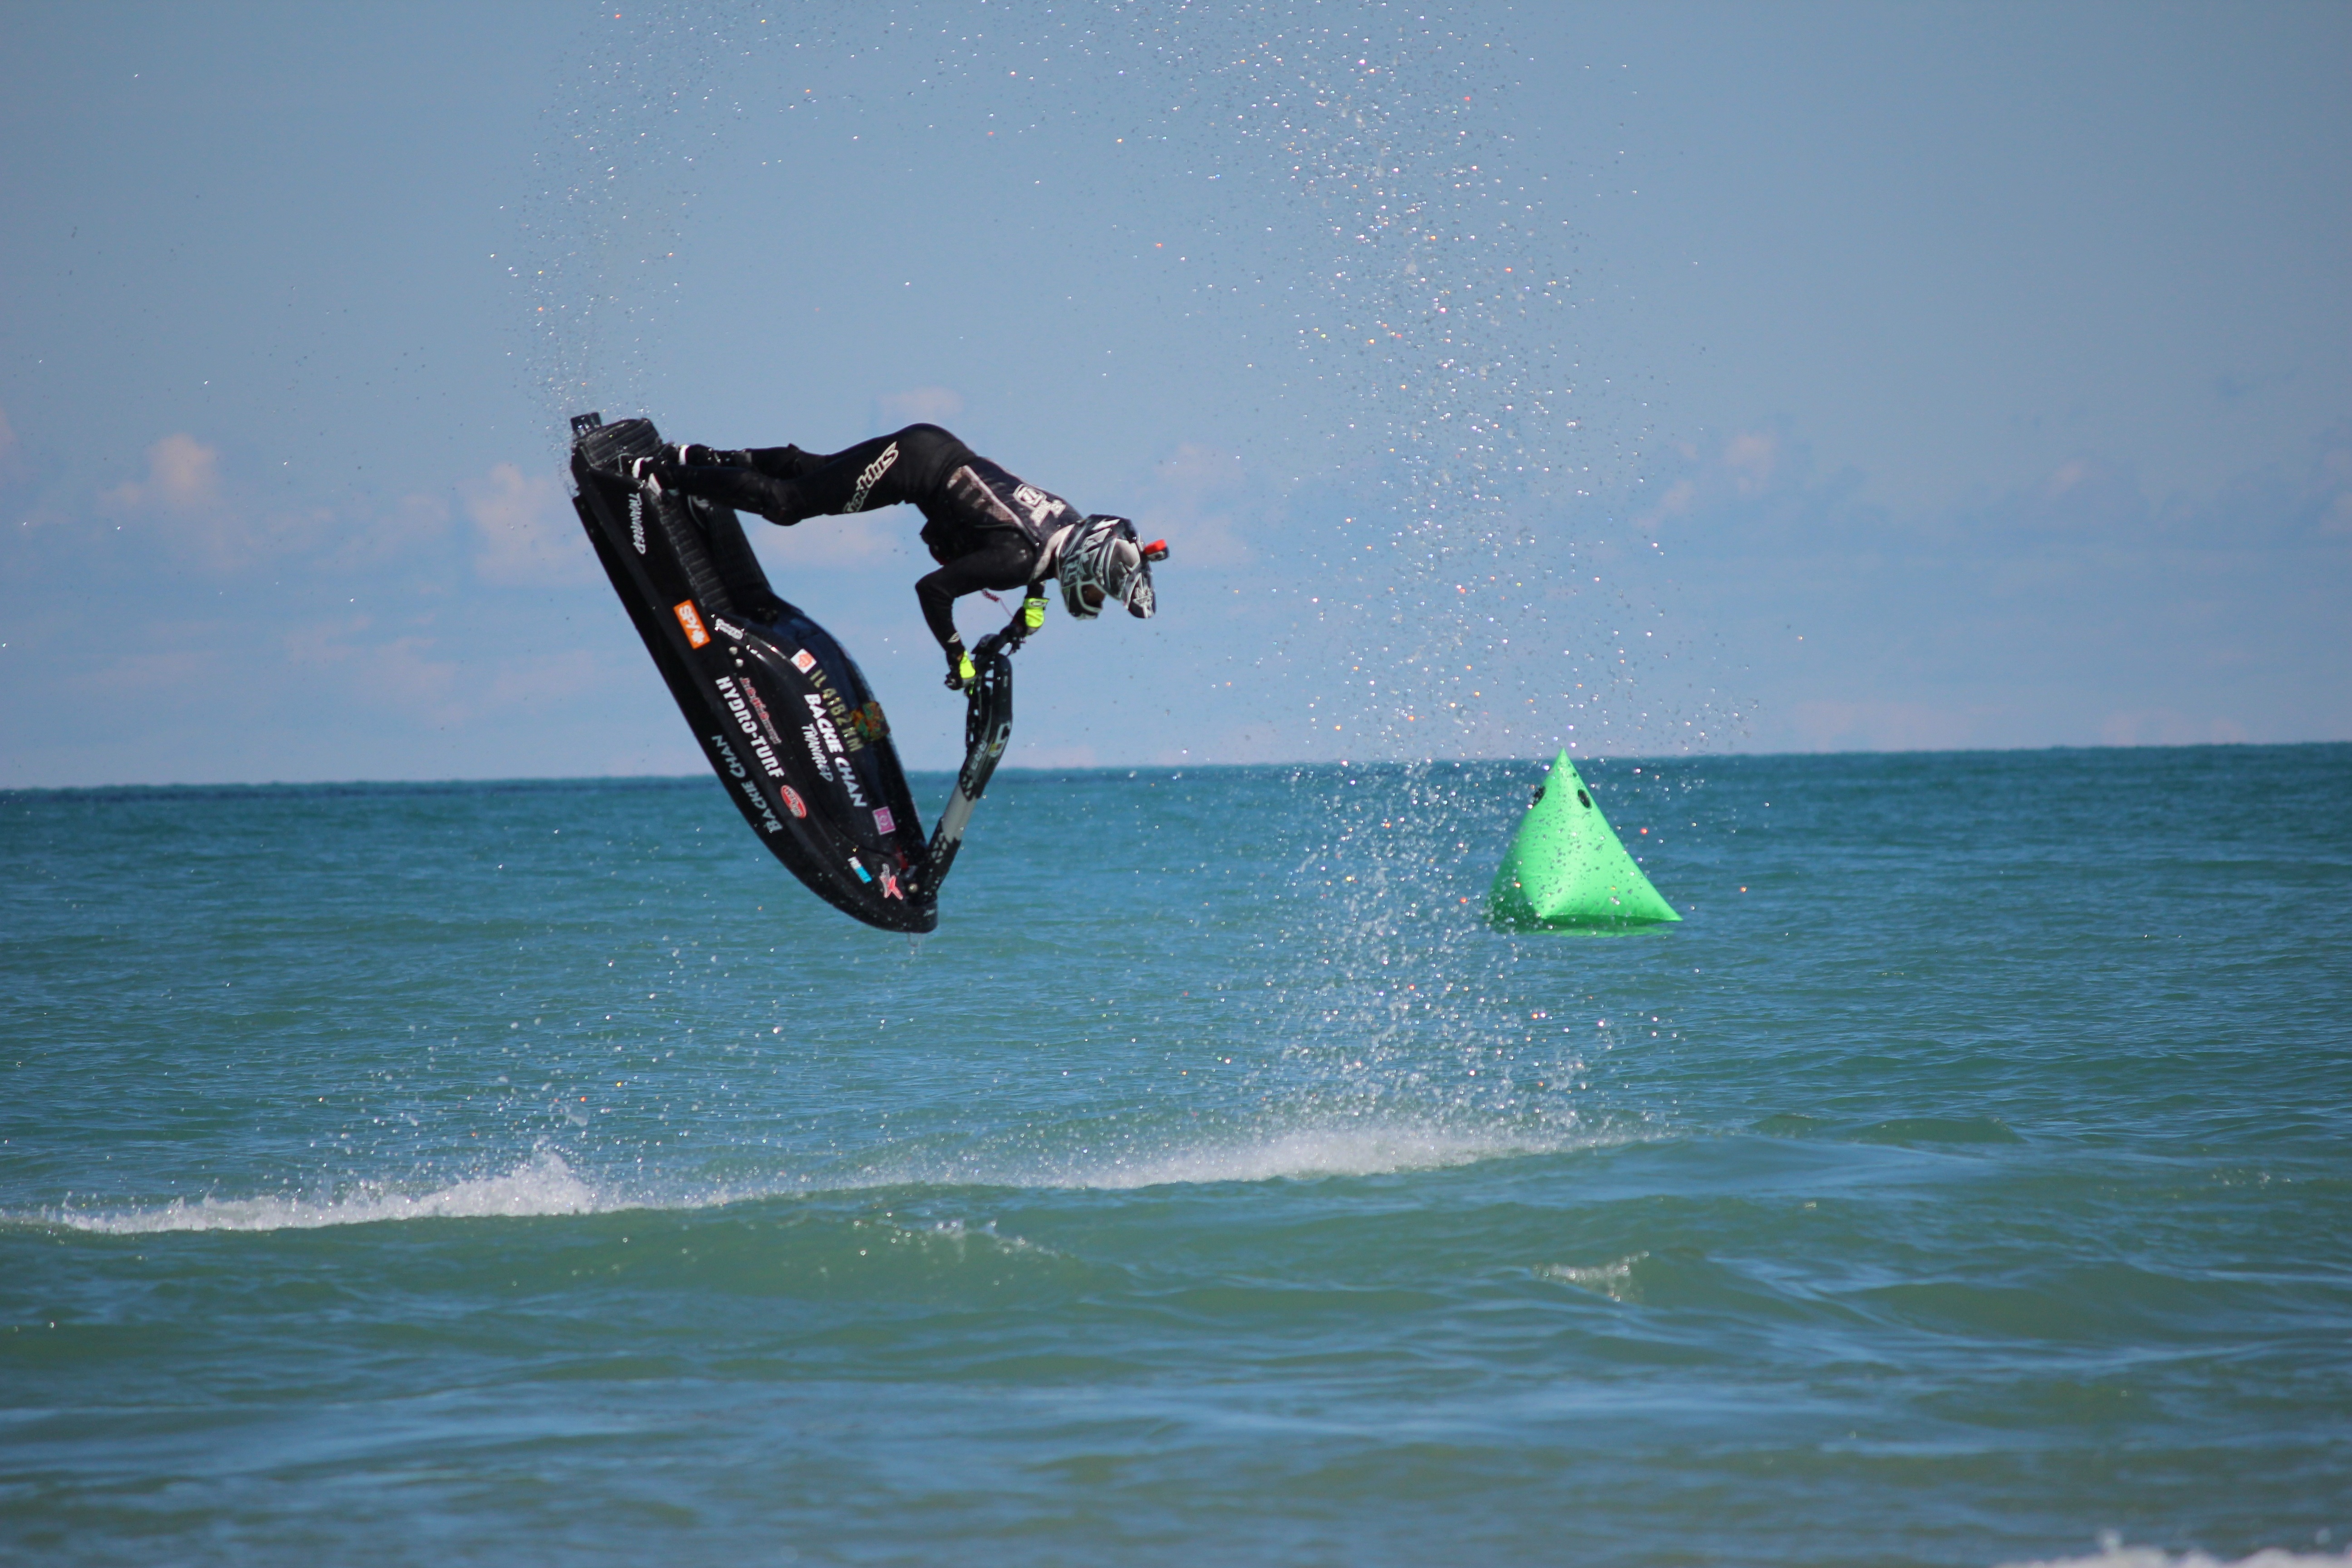
man, beach, sea, water, ocean, sport, air, wave, lake, wind, jump, surfing, vehicle, athletic, splash, sailing, action, surfboard, chicago, extreme, extreme sport, wakeboarding, sports, boating, windsurfing, freestyle, kitesurfing, motorsport, adrenaline, lake michigan, water sport, jet ski, wind wave, boardsport, surfing equipment and supplies, surface water sports, powerboating, personal water craft, backflip, backie chan, action sports